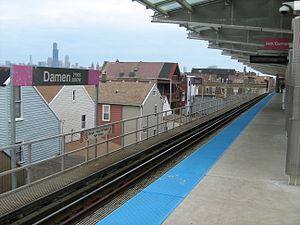
Photo de Damen Pink line
Damen est une station aérienne de la ligne rose du métro de Chicago située au sud-ouest du Loop située à proximité du quartier de Pilsen.